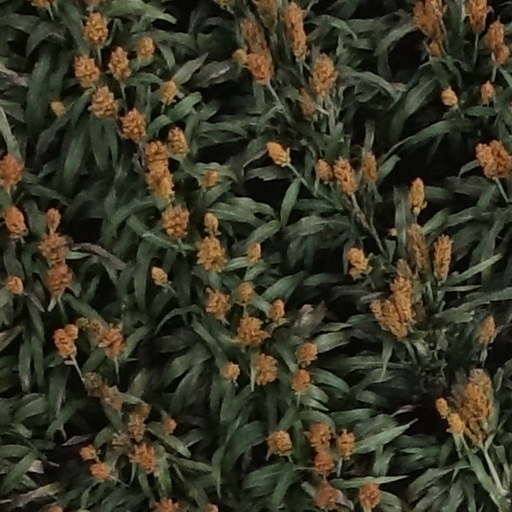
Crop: sorghum